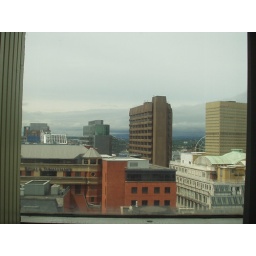
This is what I see from the second window my desk in my new office.